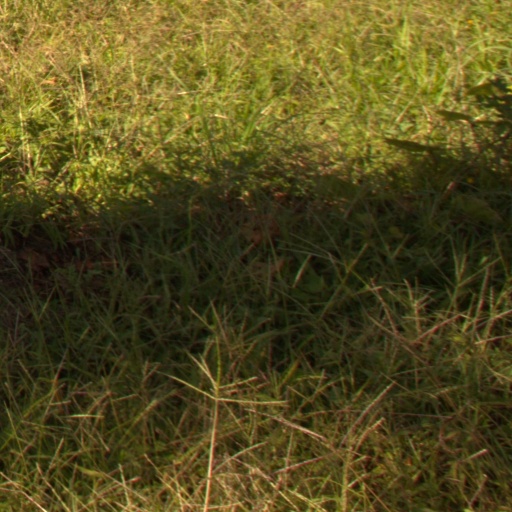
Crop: grape